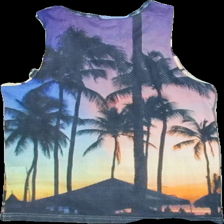
View: back
Type: Tank top
Category: Children
Brand: Mywear (Ica)
Colors: Purple, Orange, White, Green, Blue, Multicolor
Material: 100% polyester
Pattern: Other
Cut: C-collar
Size: 134
Season: All
Holes: Major
Damage location: bottom left
Damage 2 location: bottom right
Damage 3 location: top center
Price range: <50
Recommended usage: Reuse
Description: linne med ihåligt mönster